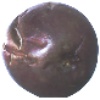
Label: passion_fruit